Armageddon 2419 A.D.

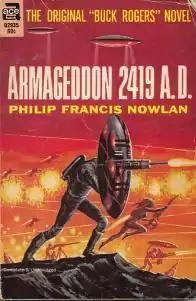
1960s edition of the combined edition of Armageddon 2419 A.D. and The Airlords of Han.

Armageddon 2419 A.D. is a science fiction novella by Philip Francis Nowlan that first appeared in the August 1928 issue of the pulp magazine "Amazing Stories". A sequel called "The Airlords of Han" was published in the March 1929 issue of "Amazing Stories". Both stories are now in the public domain in the United States and the European Union. In the 1960s, Nowlan's two novellas were combined by editor Donald A. Wollheim into one paperback novel, titled "Armageddon 2419 A.D."